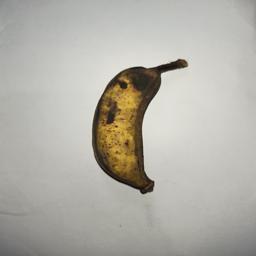
Ripeness: Overripe